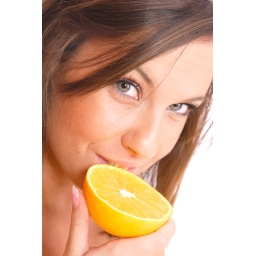
happy model eating an orange over white background